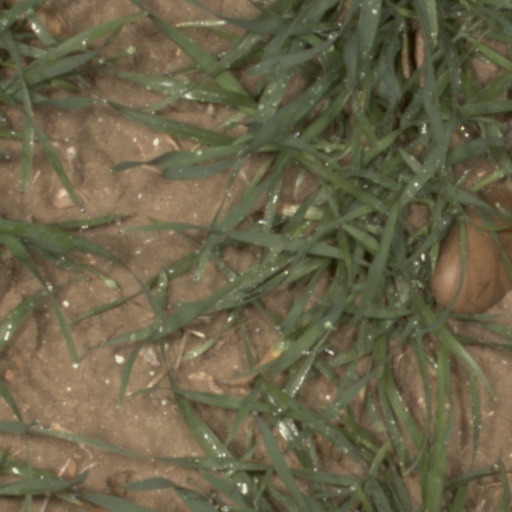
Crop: wheat